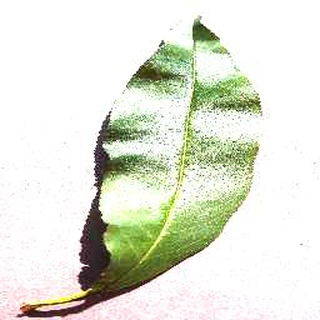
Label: healthy_peach